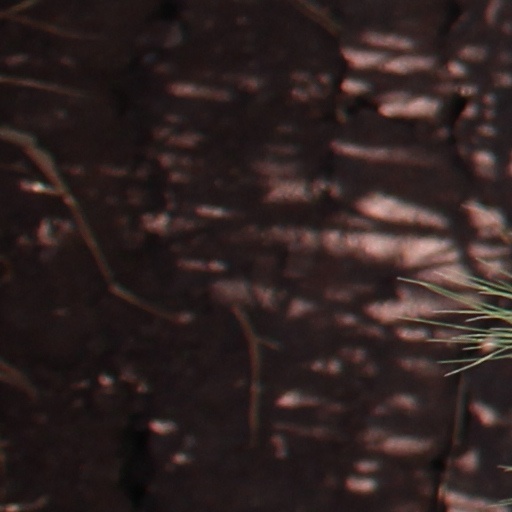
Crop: wheat